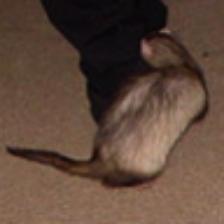
Label: NonHuman